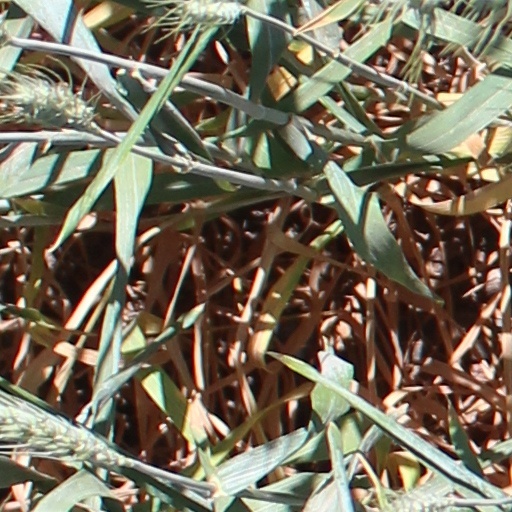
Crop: wheat